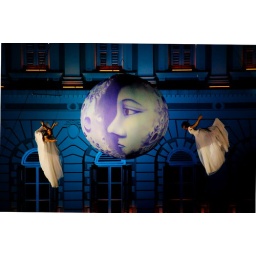
The moon floats between and flying dancers, graceful against the night sky of the Museum frontage.